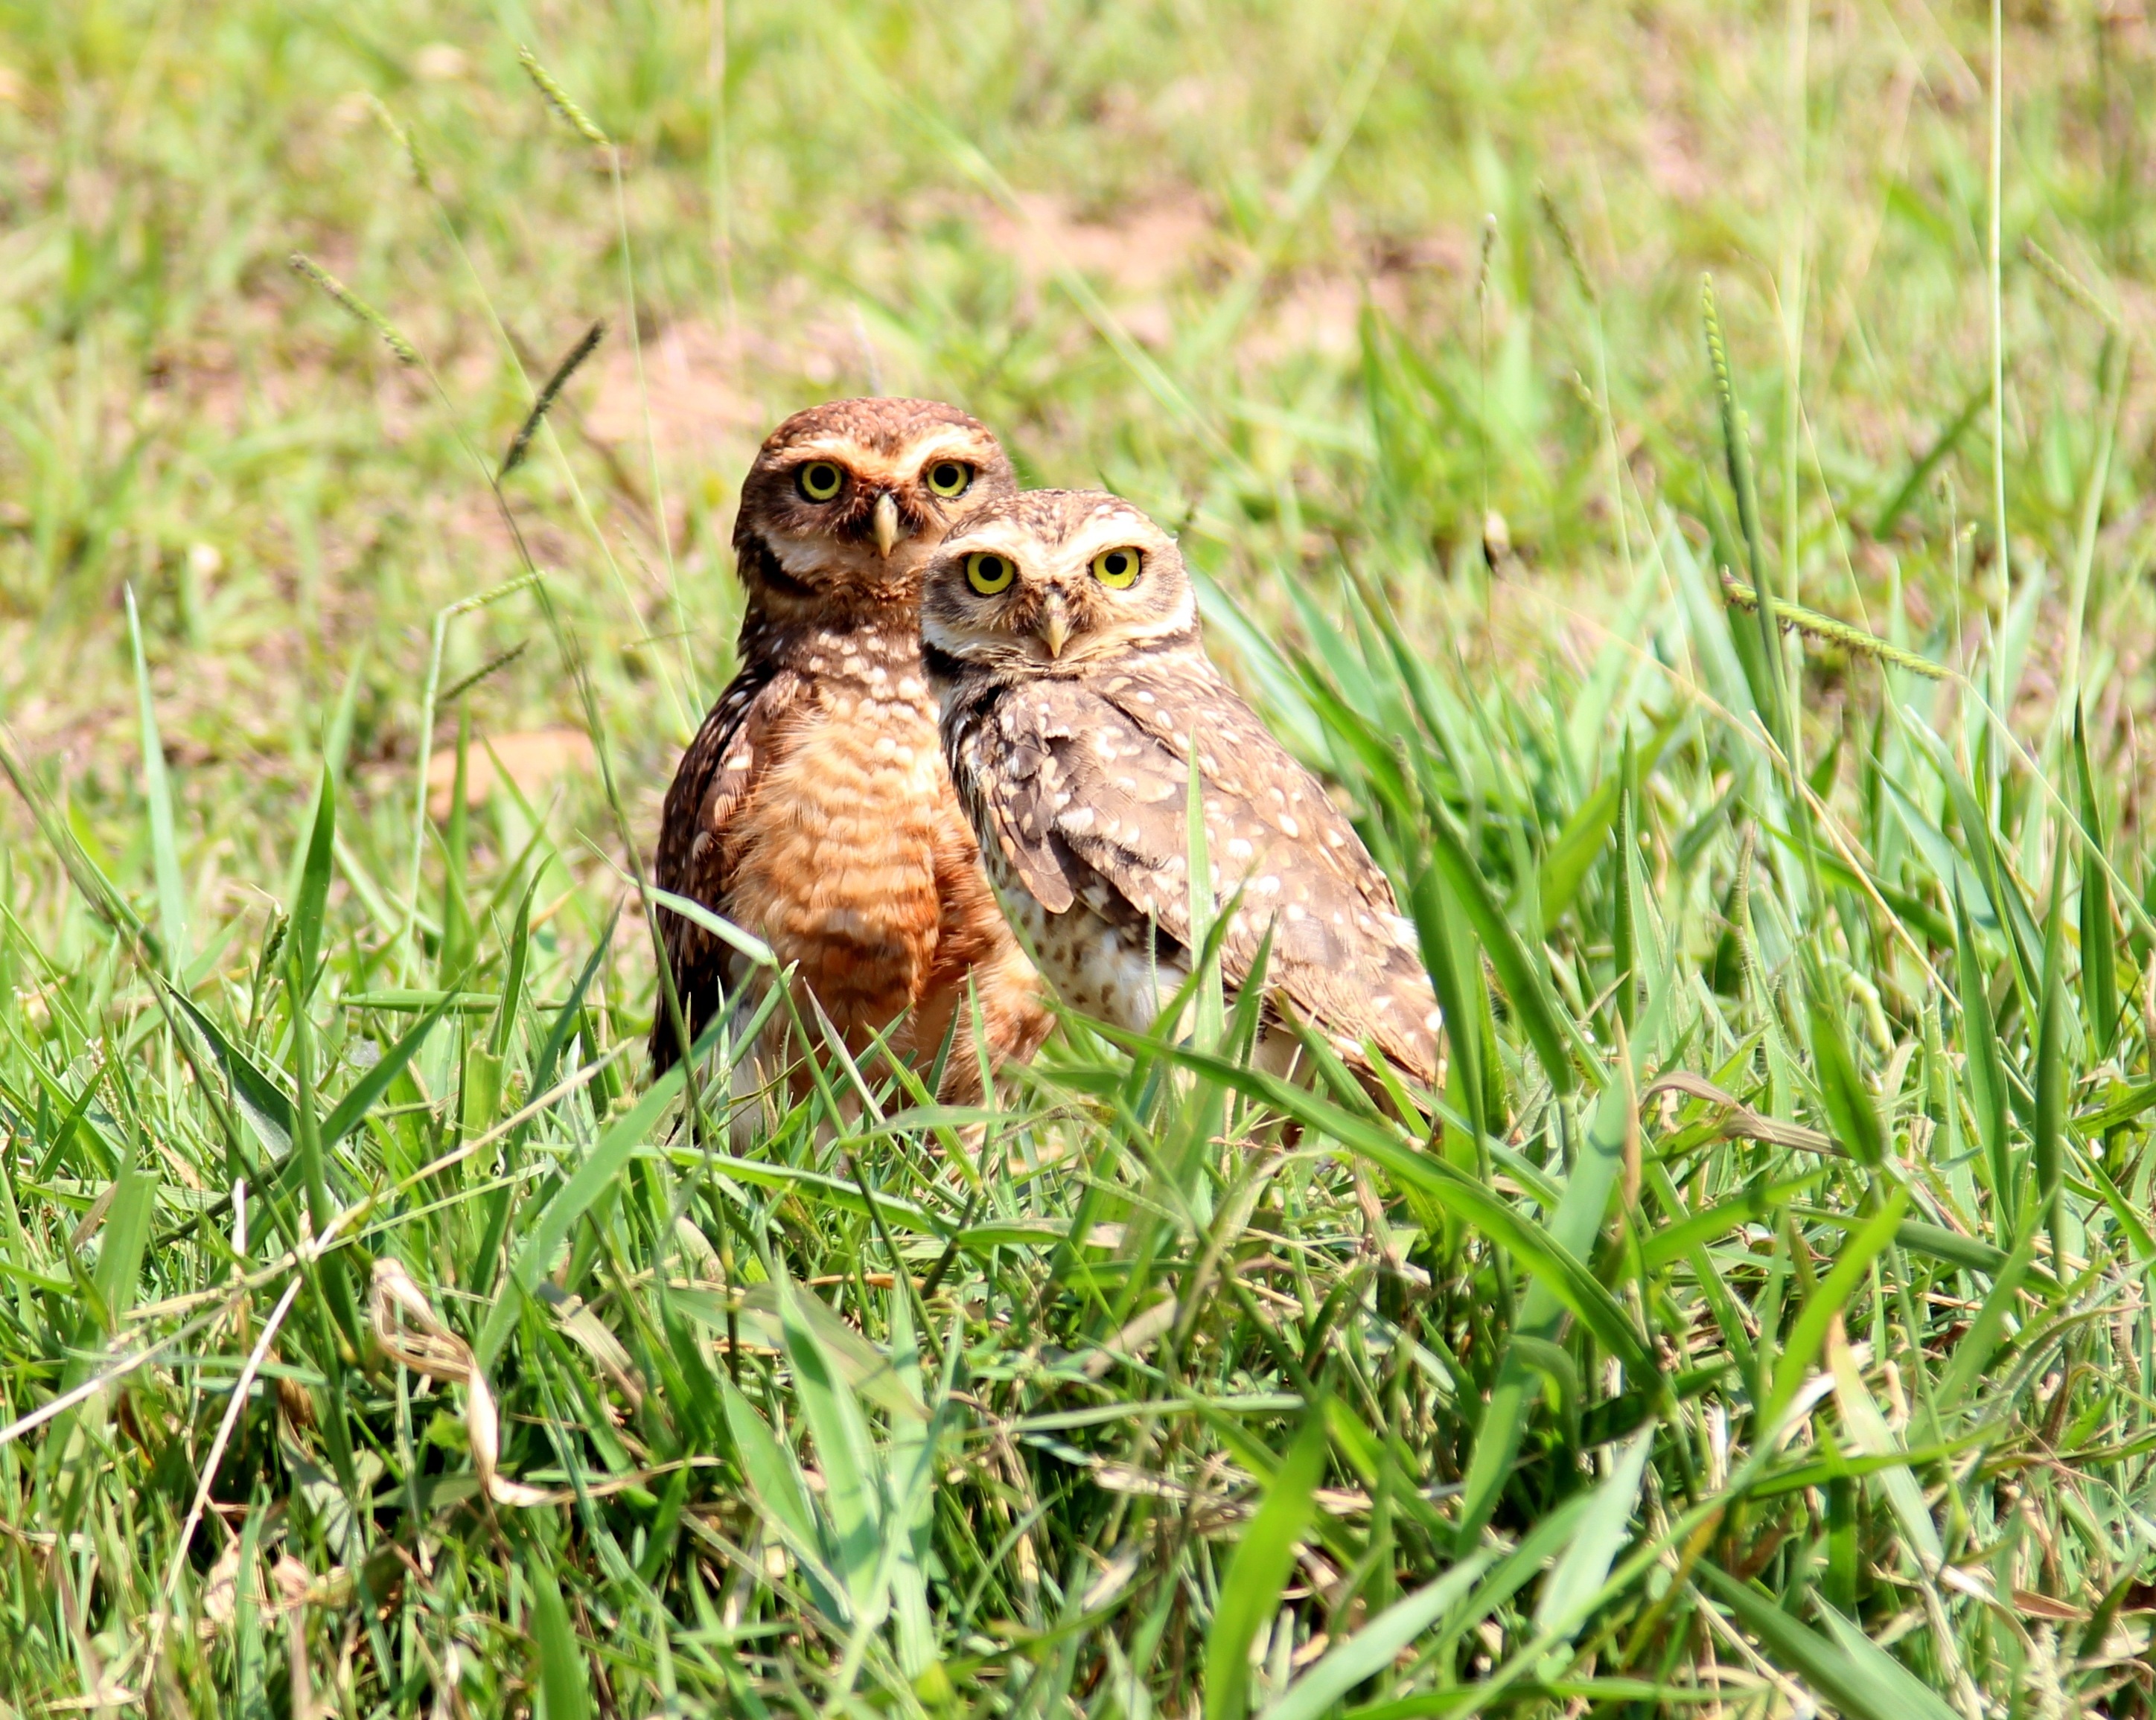
grass, bird, prairie, hole, looking, wildlife, beak, hawk, fauna, bird of prey, vertebrate, sparrow, mad, nest, falcon, brasileira, casal, owls, burrowing owl, lark, perching bird